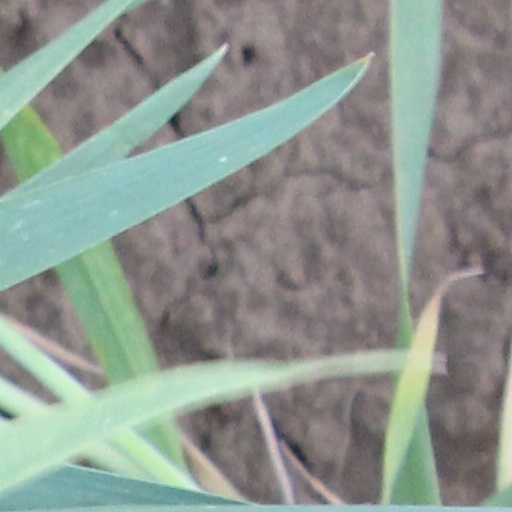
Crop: wheat